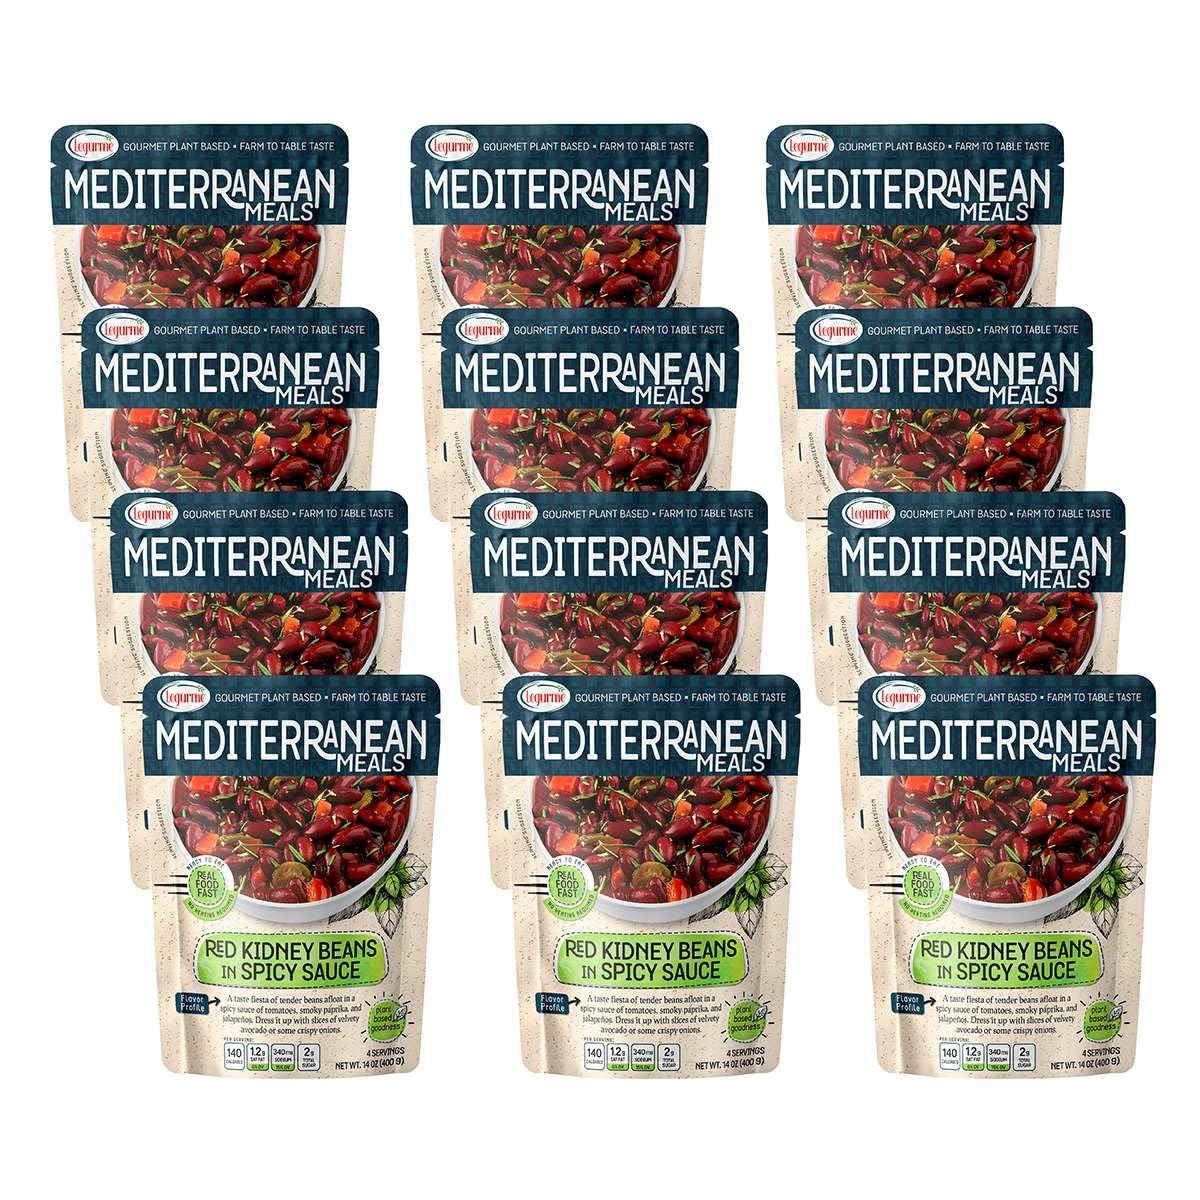
Item Name: Mediterranean, Ready to Eat Red Kidney Beans in Spicy Sauce, Gluten Free, Plant Based, Vegan, No Preservatives, No Colorants, No Artificial Flavors, 14 Oz (Pack of 12)
Bullet Point 1: No heating required! TEAR OPEN pouch. SERVE at room temperature, Mediterranean-style! ADD YOUR TOUCH Season with salt/pepper/spices to please your palate. ENJOY!
Bullet Point 2: GLUTEN FREE
Bullet Point 3: PLANT BASED
Bullet Point 4: NO PRESERVATIVES
Bullet Point 5: NO COLORANTS
Bullet Point 6: NO ARTIFICIAL FLAVORS
Product Description: A taste fiesta of tender beans afloat in a spicy sauce of tomatoes, smoky paprika, and jalapenos. Dress it up with slices of velvety avocado or some crispy onions.
Value: 12.0
Unit: Count

Price: 39.99